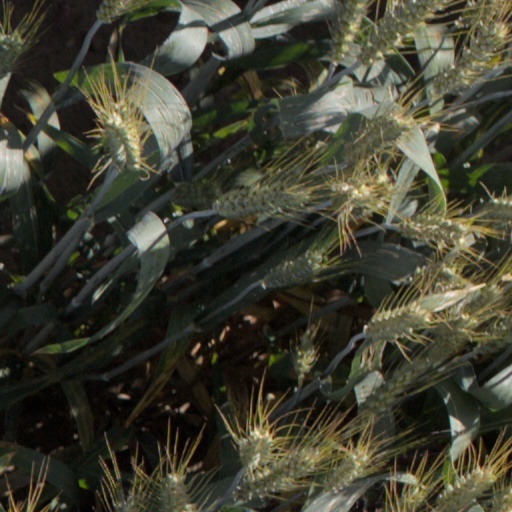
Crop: wheat